Ludwig Knaus

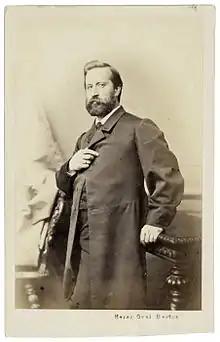
Ludwig Knaus, 1860s

Ludwig Knaus (5 October 1829 – 7 December 1910) was a German genre painter of the younger 7 Düsseldorf school of painting.